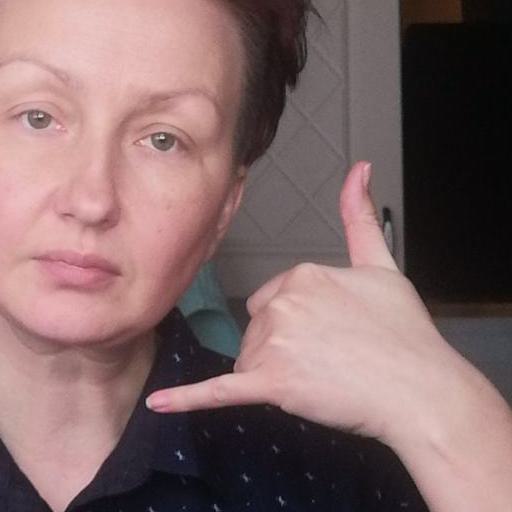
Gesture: call